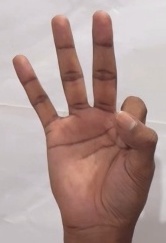
ASL sign: 9